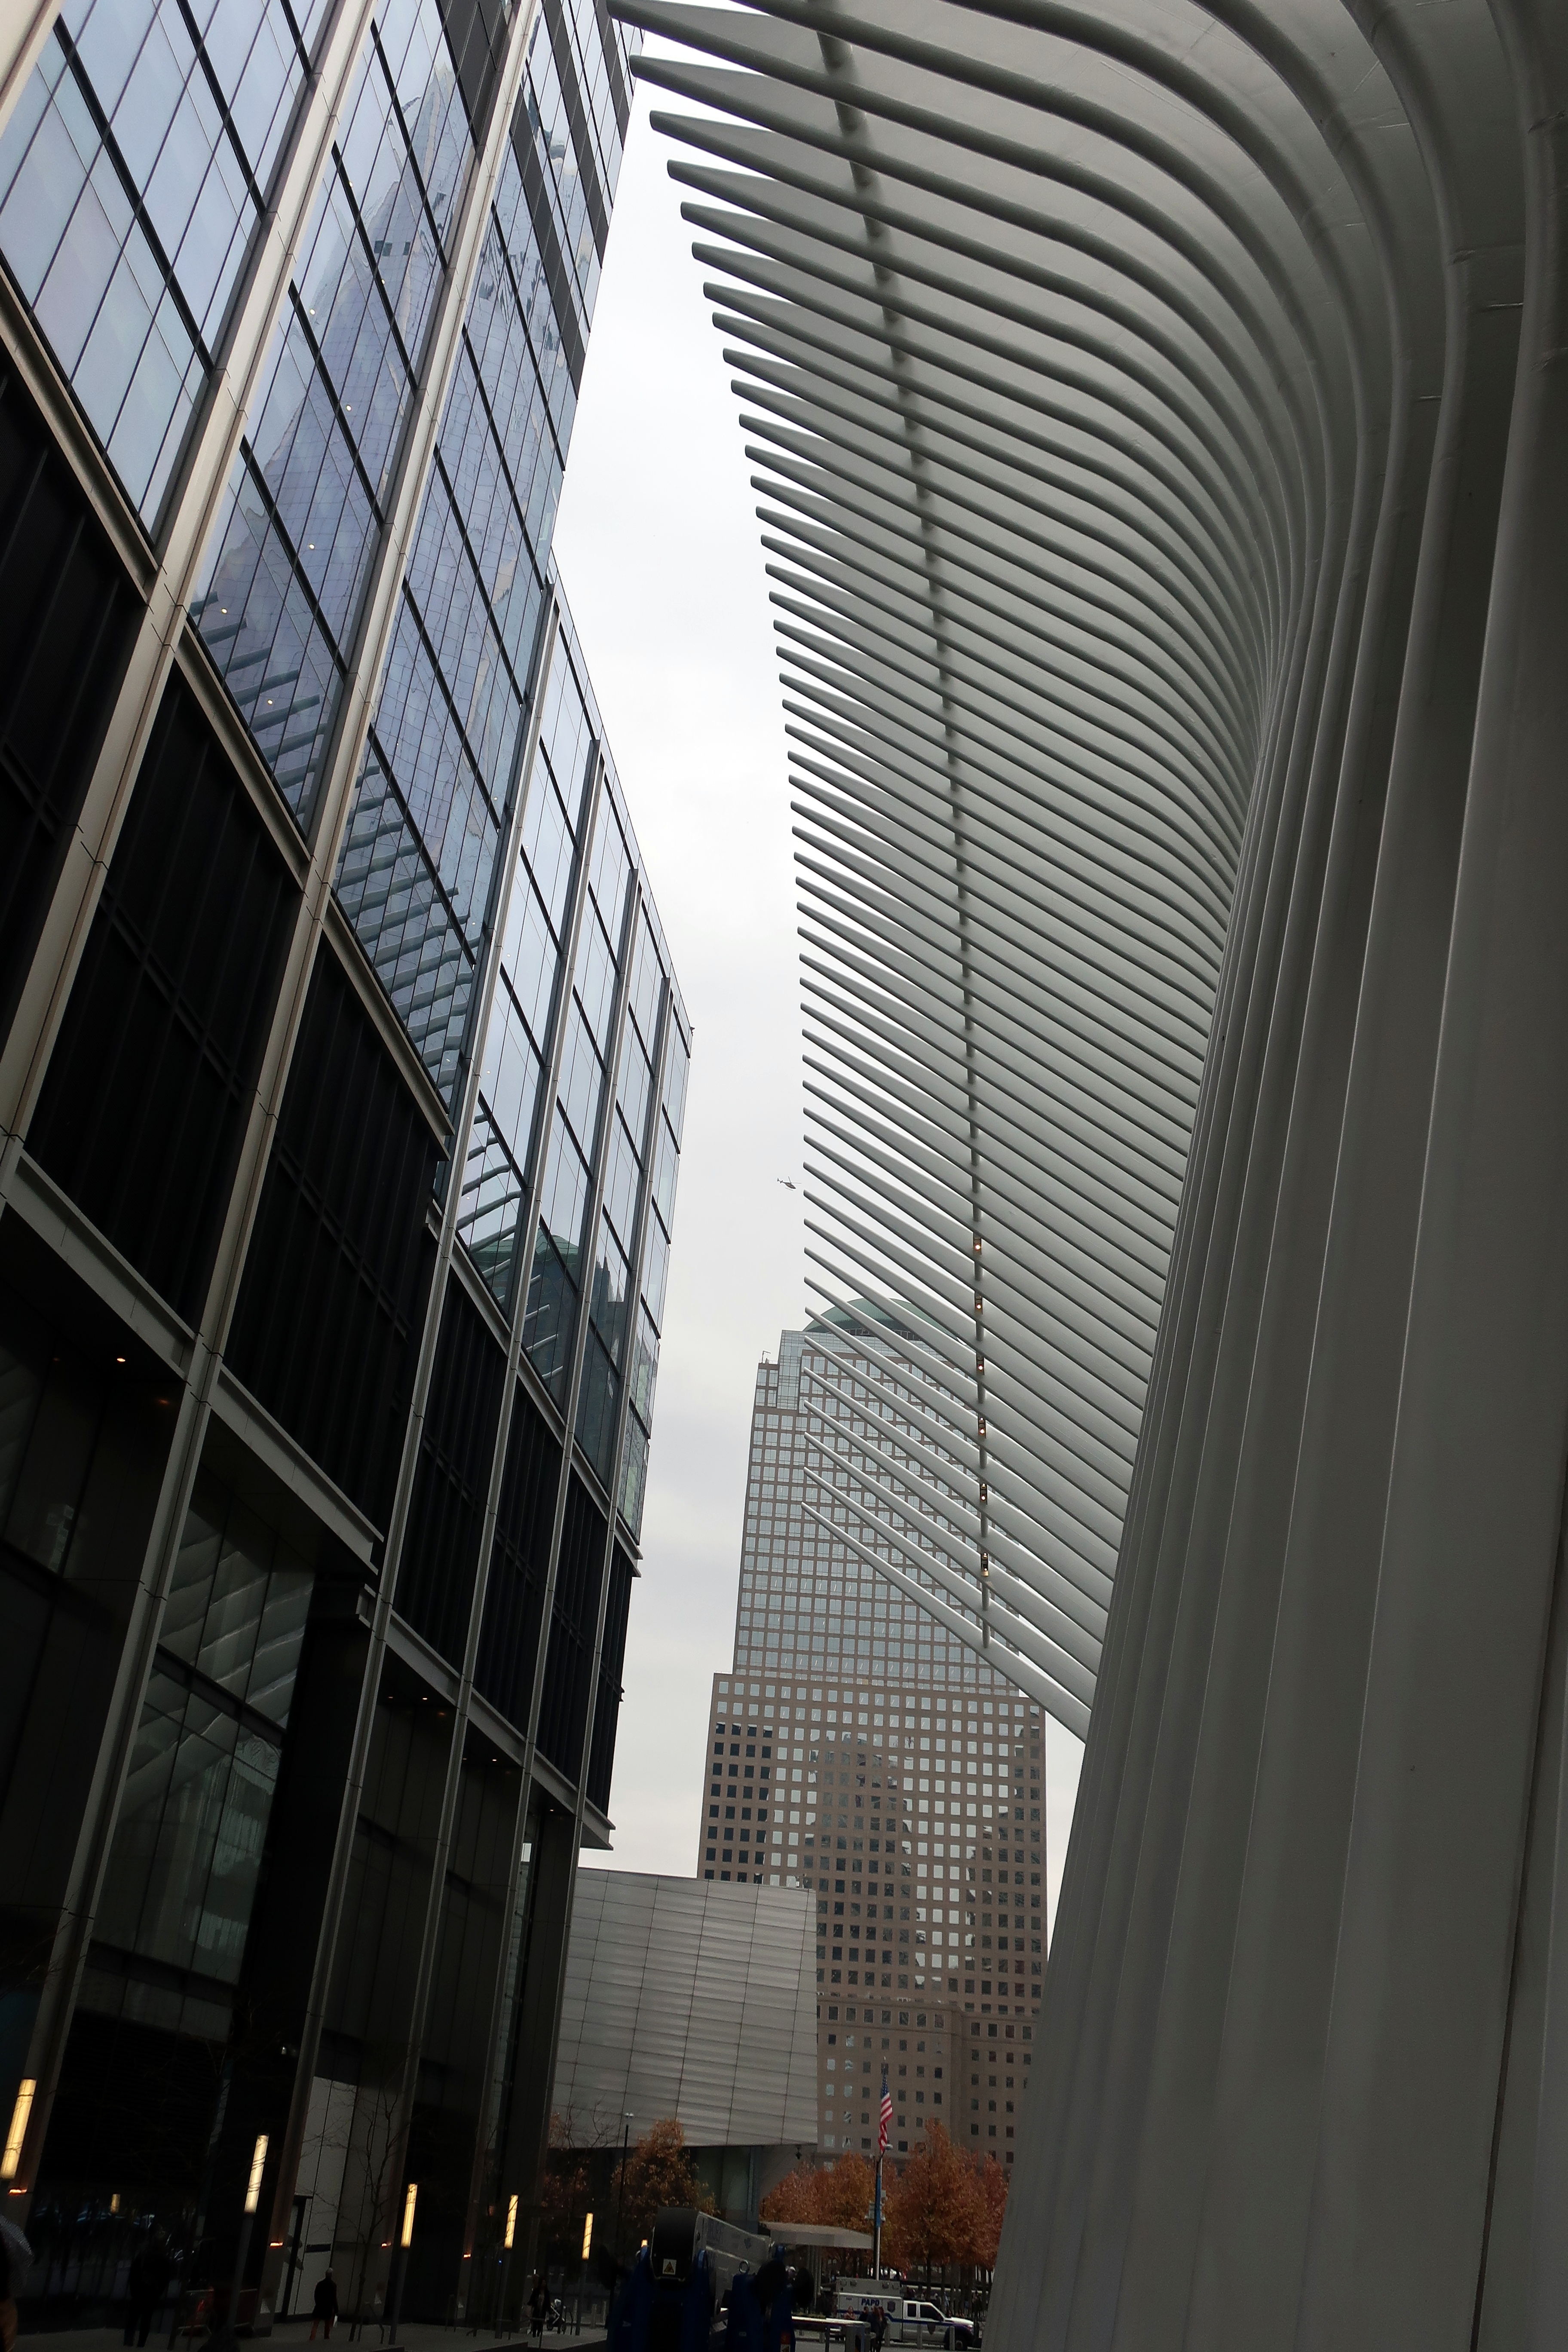
skyline, building, city, skyscraper, manhattan, downtown, dusk, evening, landmark, tower block, metropolis, urban area, geographical feature, human settlement, metropolitan area, architecture, daytime, daylighting, line, commercial building, glass, corporate headquarters, design, headquarters, Material property, window, facade, tower, metal, mixed use, steel, symmetry